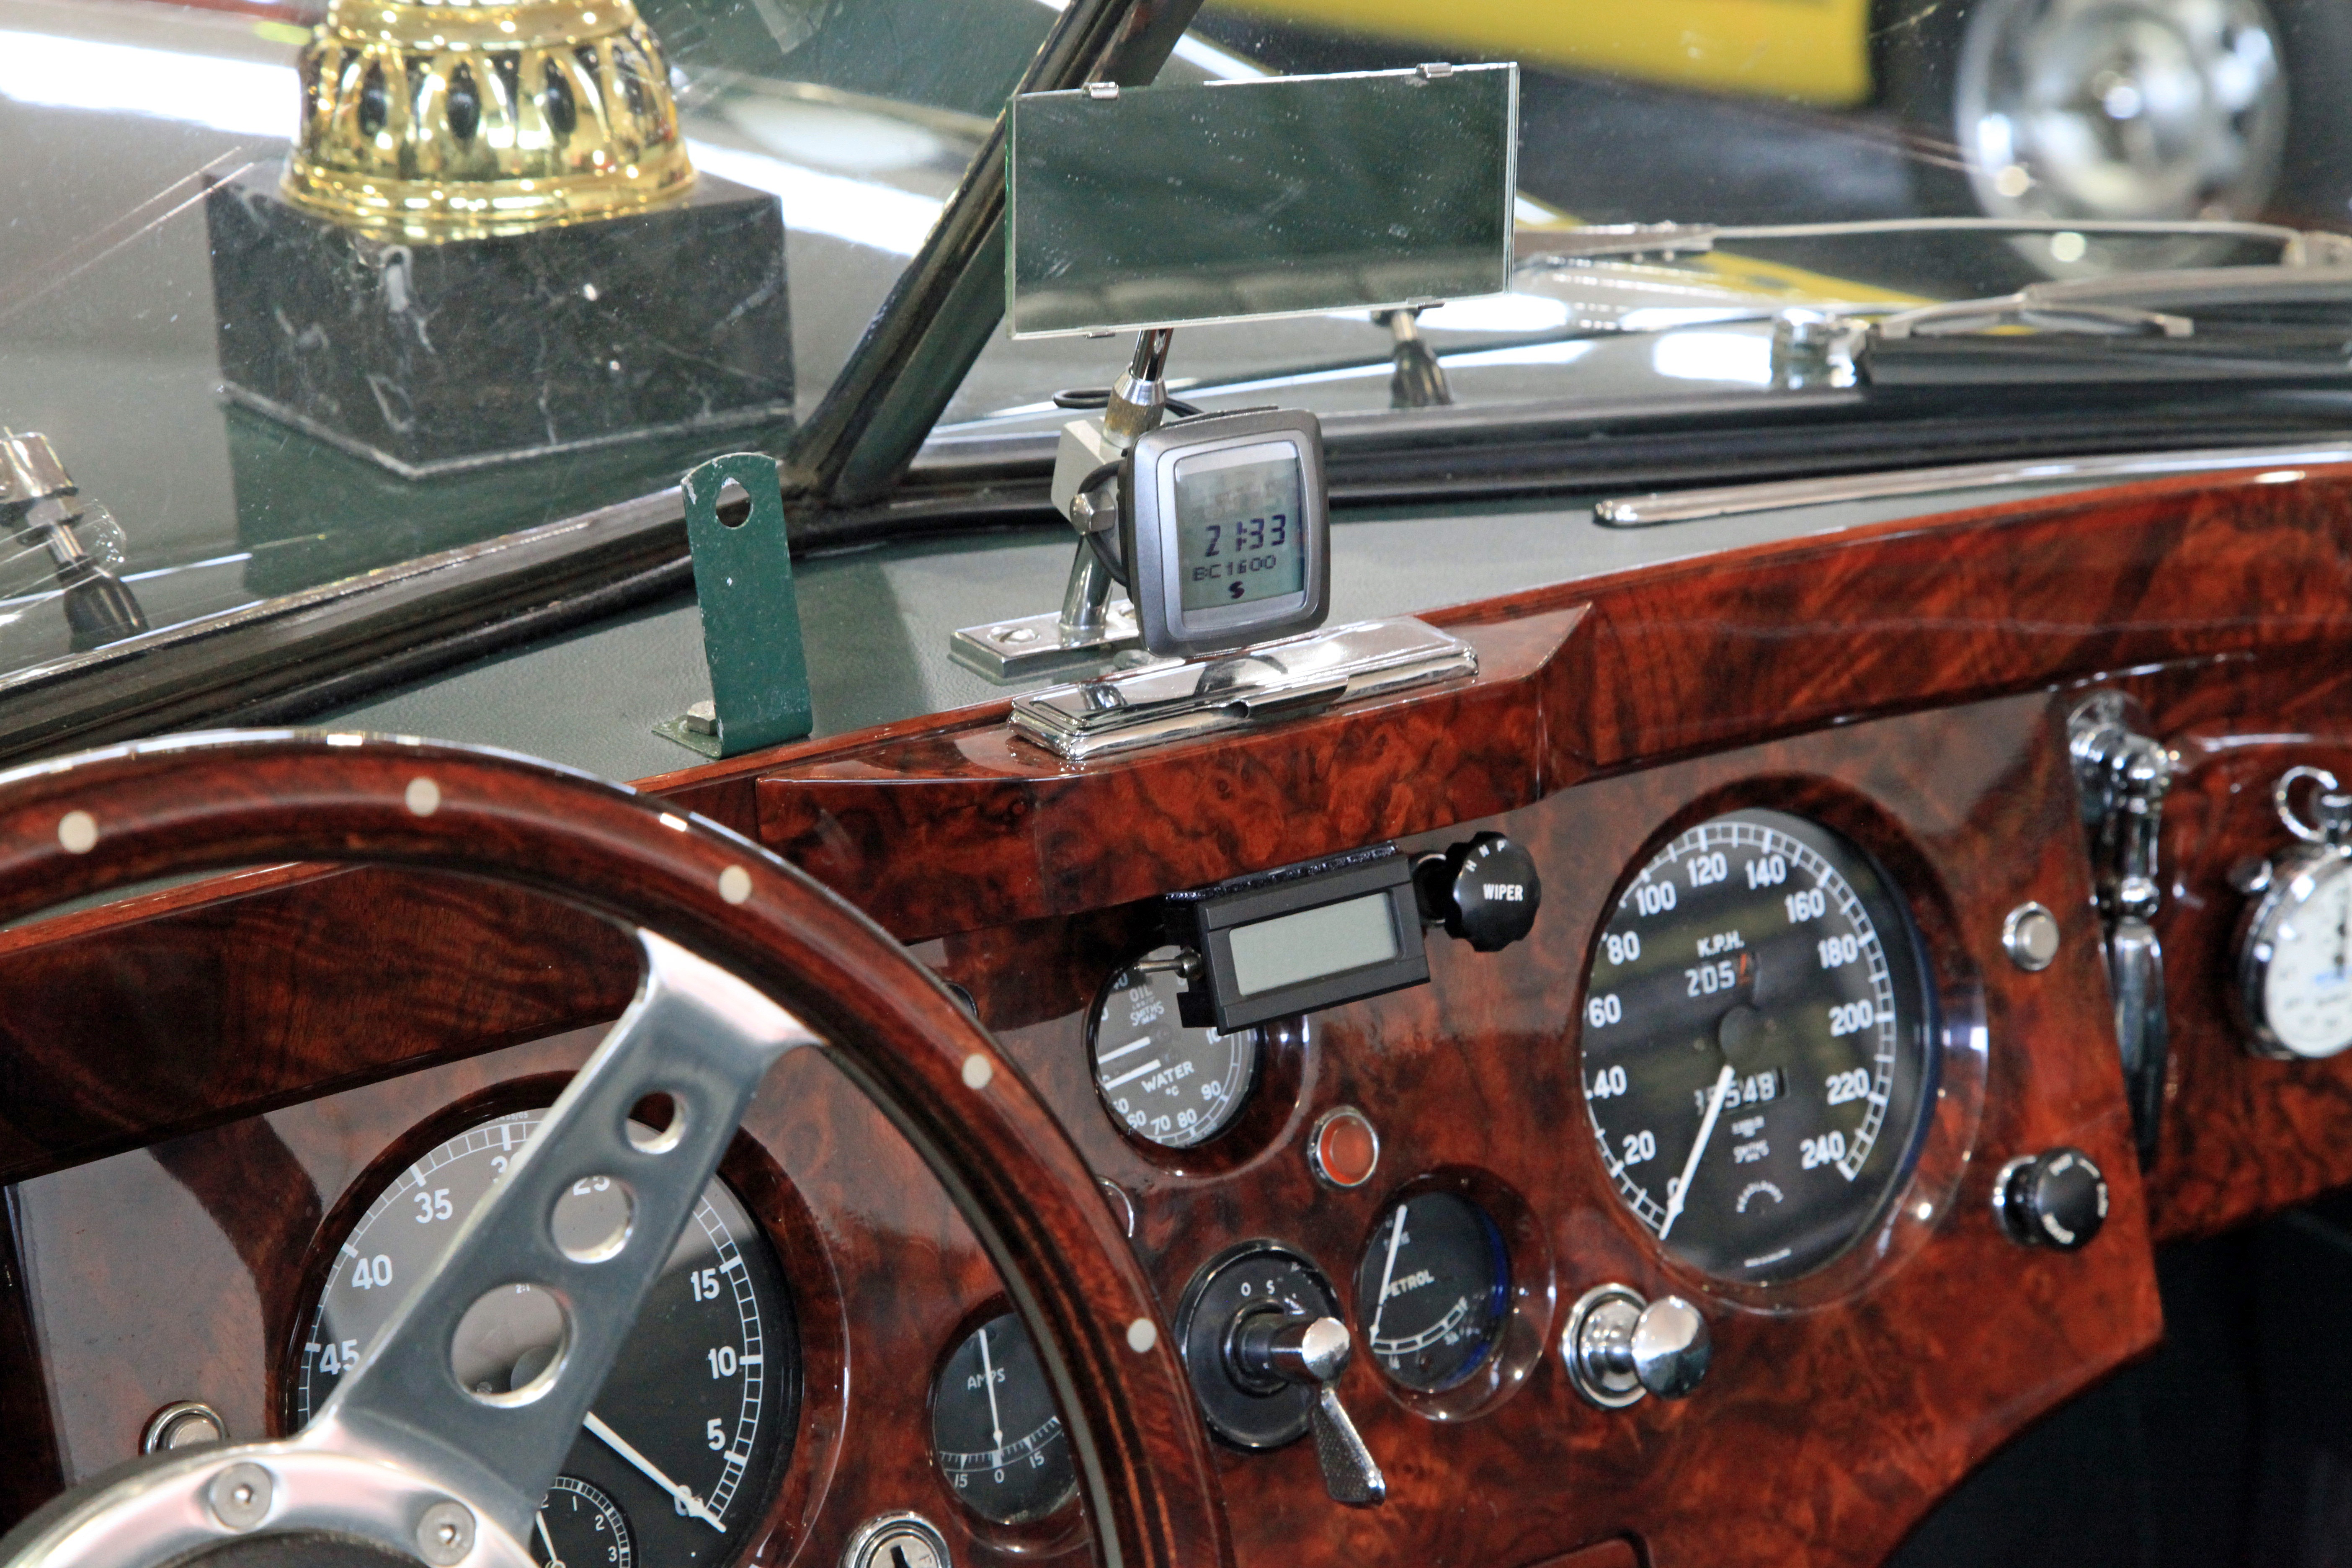
car, wheel, interior, vehicle, dashboard, speedometer, automotive, motor vehicle, vintage car, oldtimer, classic, restored, fittings, antique car, instrument panel, auto detail, land vehicle, passenger compartment, automobile make, automotive exterior, luxury vehicle